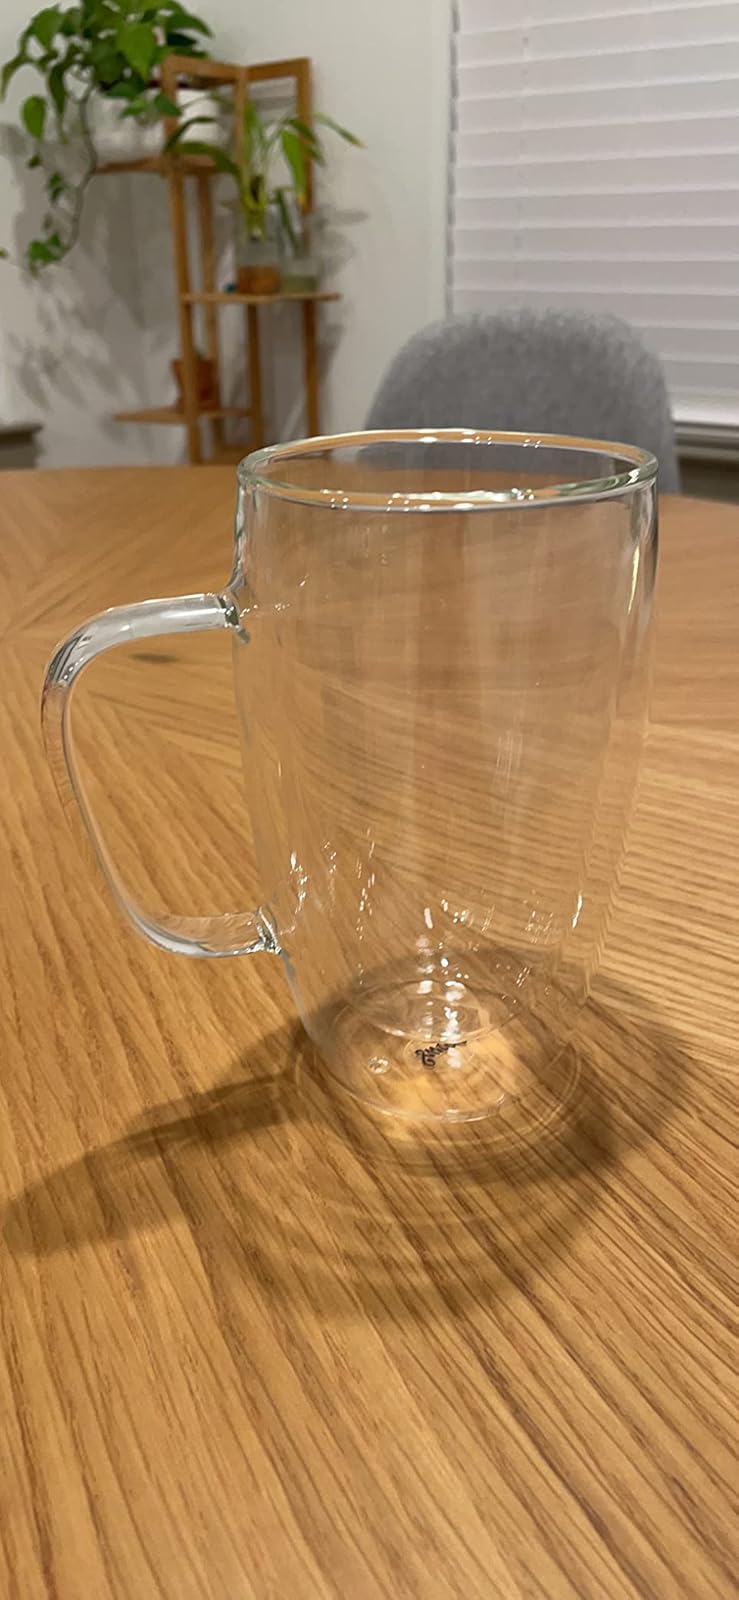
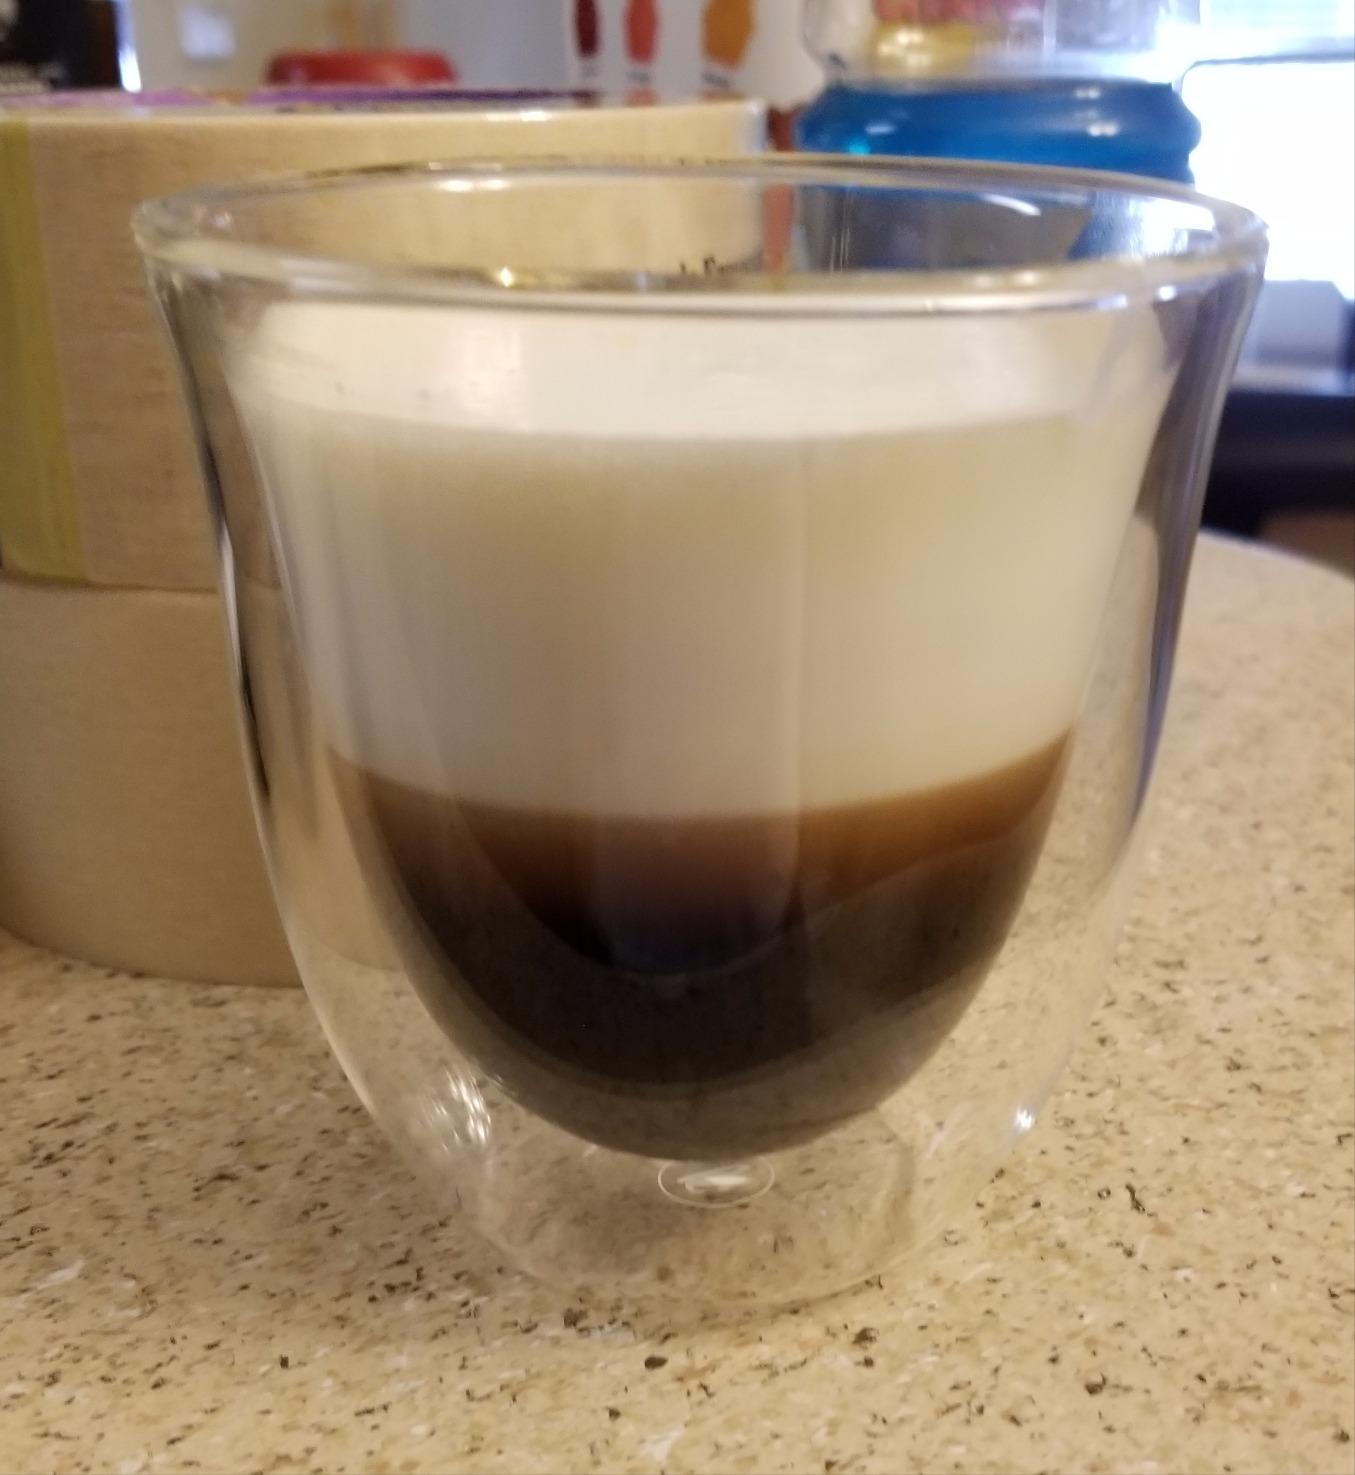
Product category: items_mug
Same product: no